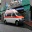
Label: ambulance